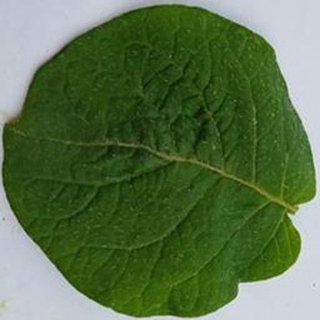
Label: healthy_potato